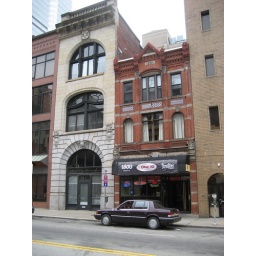
it was L-shaped, with the other half around the block, so the horses could go in one door and out the other